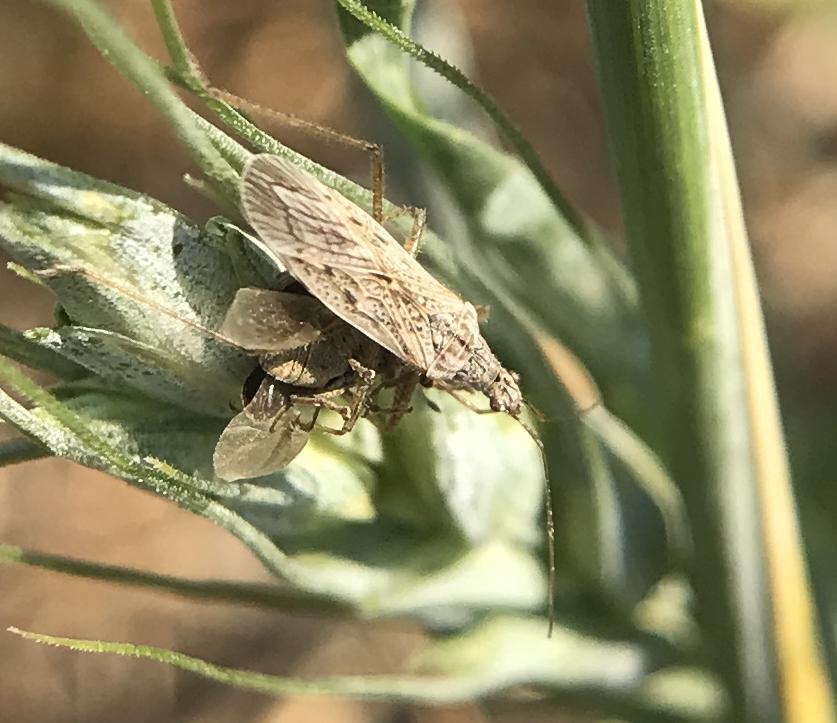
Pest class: predators